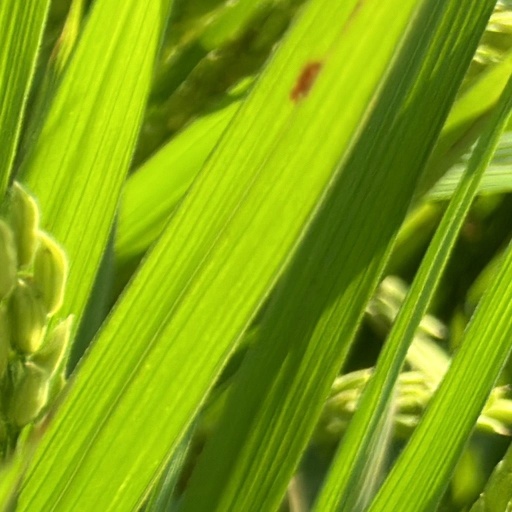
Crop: rice